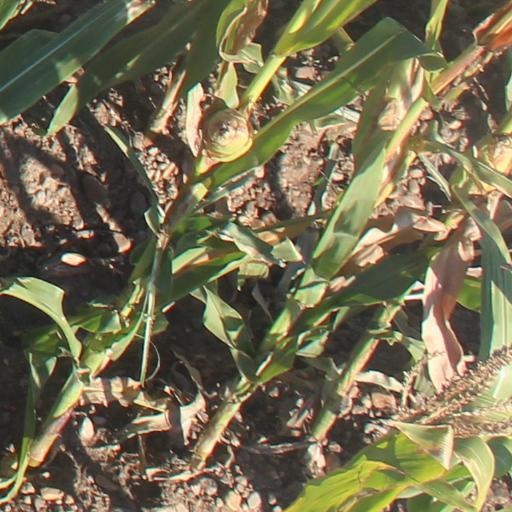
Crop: maize; corn